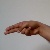
The image shows a hand gesture representing the letter 'H' in Indian Sign Language.